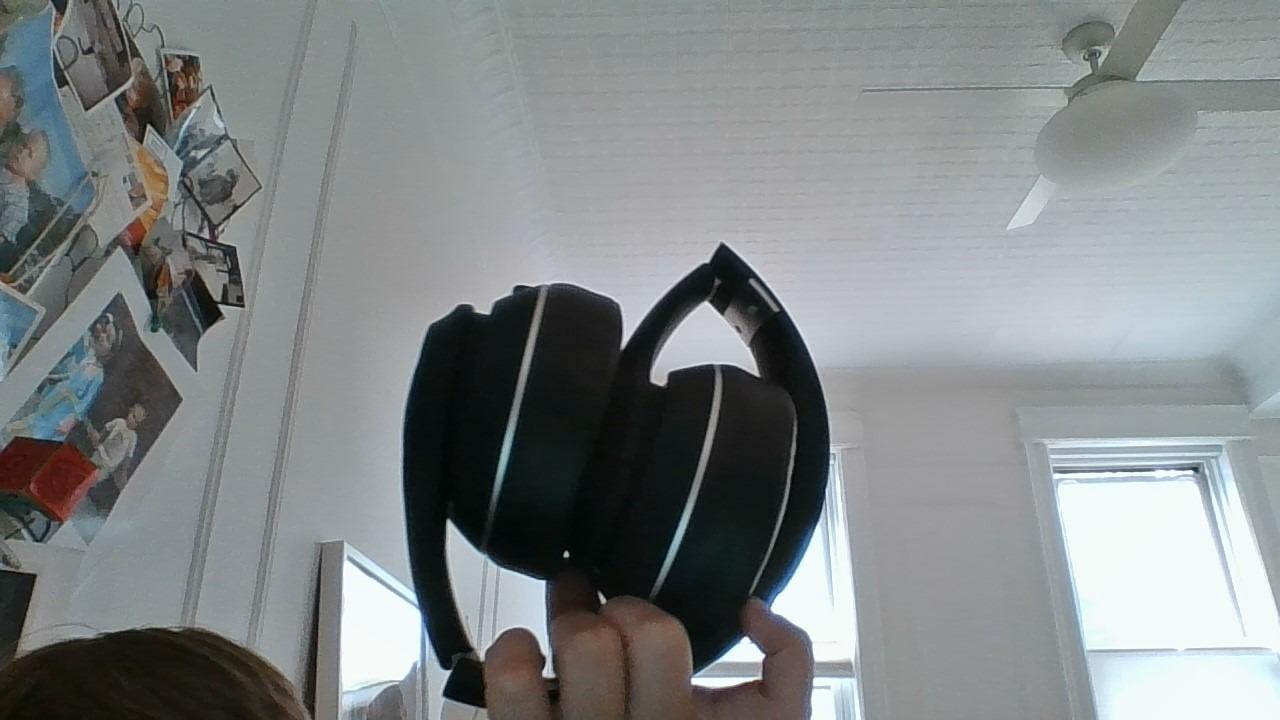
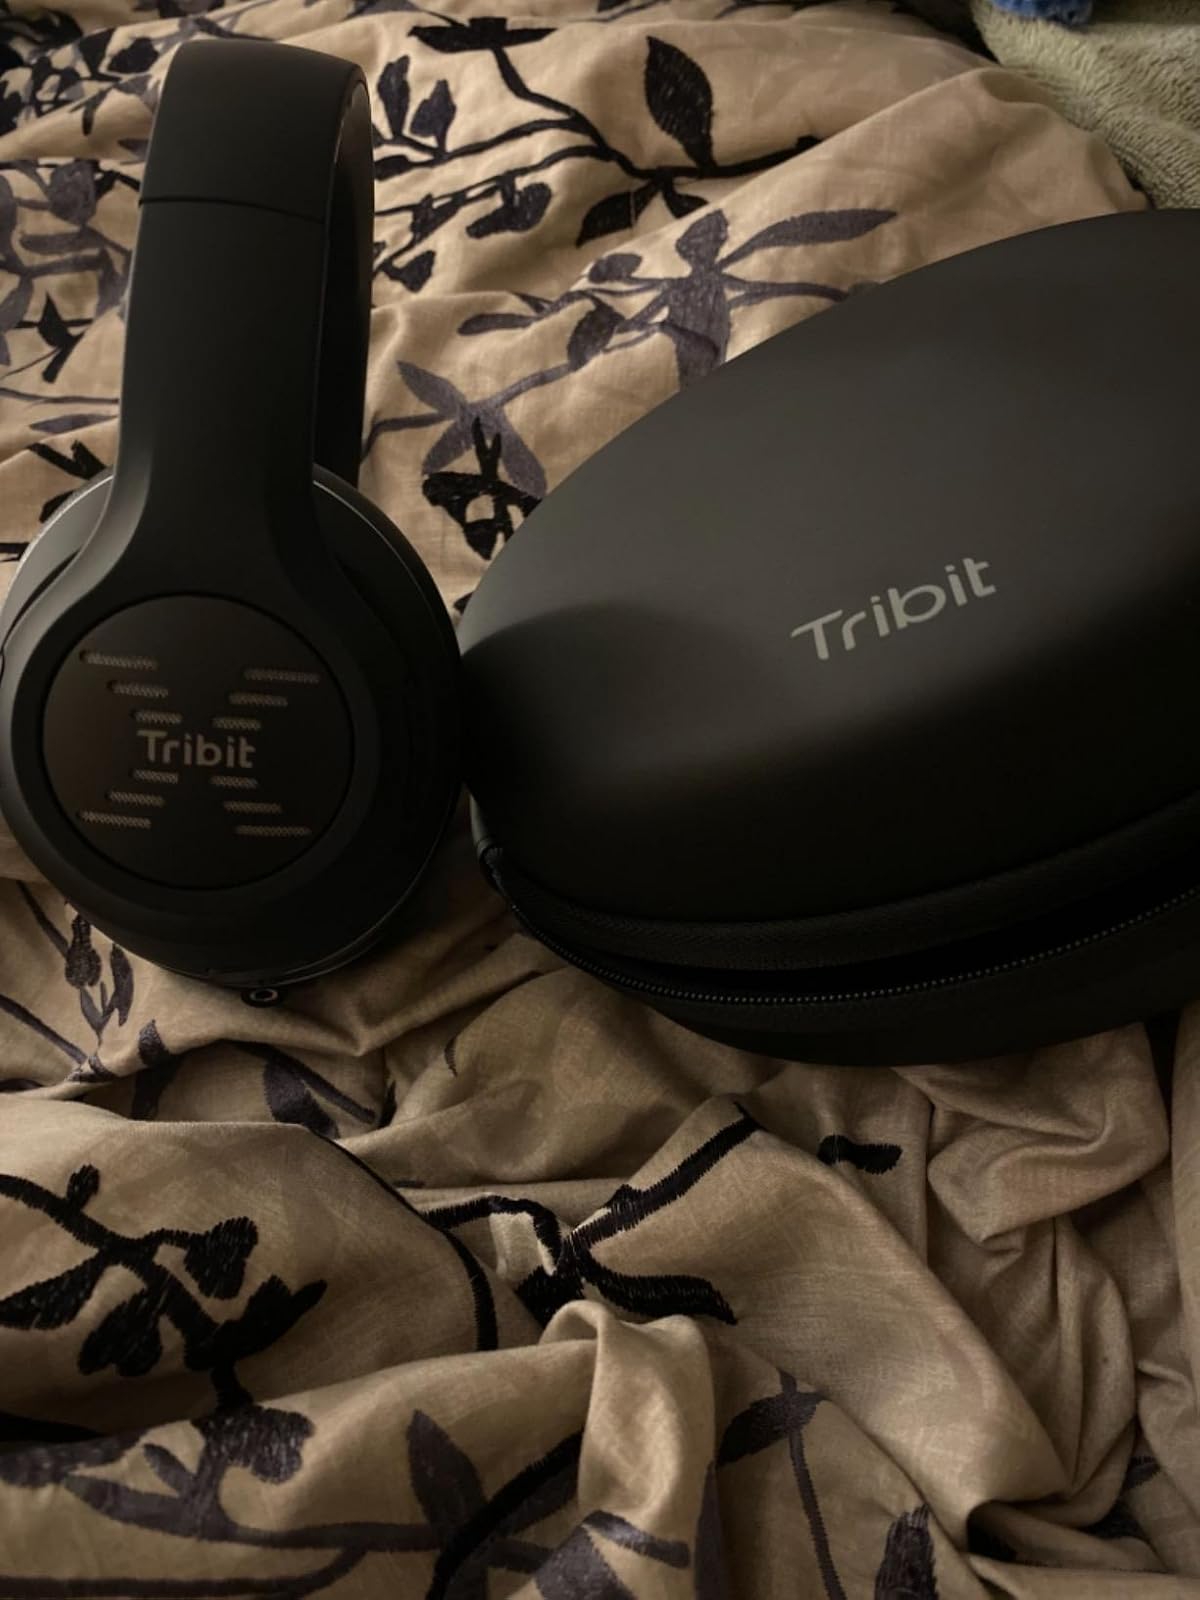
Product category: headphones
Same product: yes